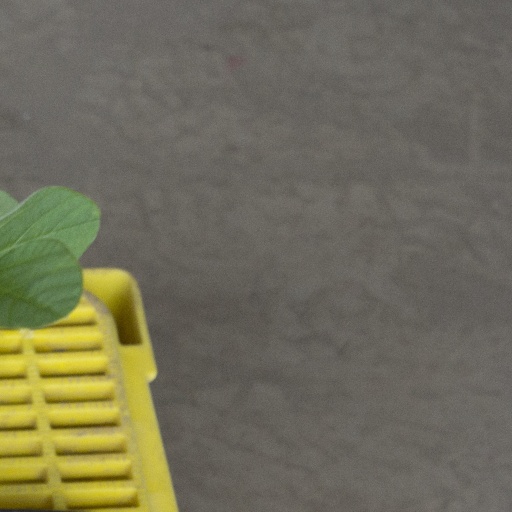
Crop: soybean